Sign of the Sun

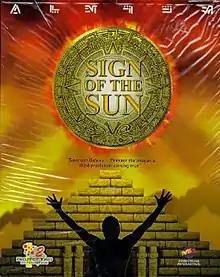

Sign of the Sun is a 1997 Adventure video game from Project Two Interactive.